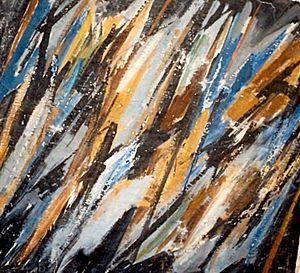
Edmond Boissonnet est un artiste plasticien français de la Seconde École de Paris, né à Bordeaux comme Odilon Redon, Albert Marquet et son ami de toujours, André Lhote. L’art de Boissonnet couvre ainsi la quasi-totalité du XXᵉ siècle. Il est le reflet des courants artistiques de ce siècle tout en étant indépendant de ceux-ci. Pour cela, il utilise différents moyens matériels : dessins, peintures sur toile, papier, bois, collages, mosaïques à partir de matériaux bruts, tapisseries de laines multicolores et pour mémoire, sculptures sur bois. Pour illustrer le défi qu’il se lance à lui-même sur le plan de l’art, il utilise souvent la métaphore du « Combat avec l’Ange ». Enfin, l’art de Boissonnet, s’étalant sur près de soixante dix ans, connaît quatre grandes périodes illustrées par des expositions significatives. Boissonnet expose pratiquement tous les ans dans différentes institutions artistiques.